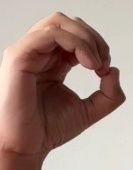
ASL sign: O